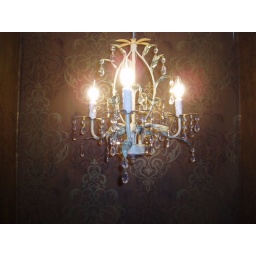
Need a mirror over the sink